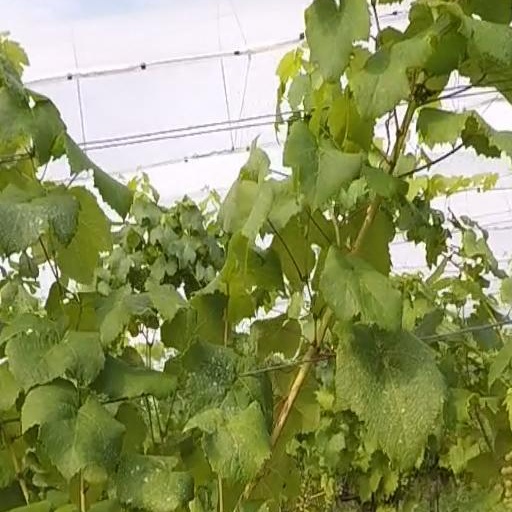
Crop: grape